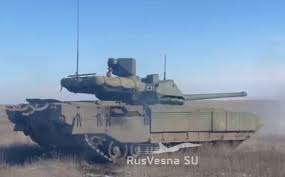
Label: T-14